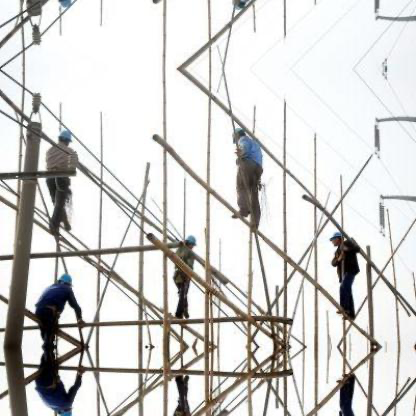
Objects in the image:
label: helmet
label: helmet
label: helmet
label: helmet
label: helmet
label: helmet
label: helmet
label: helmet